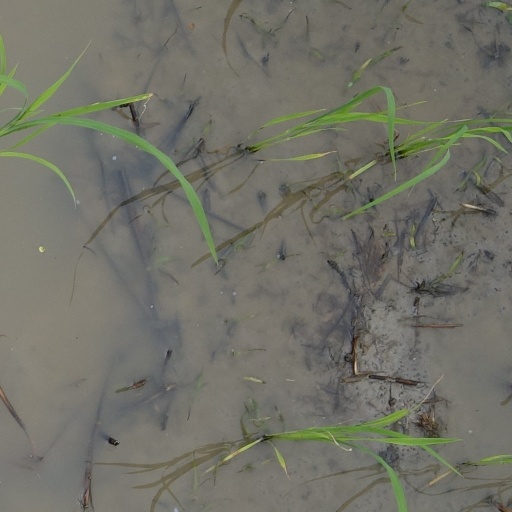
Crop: rice